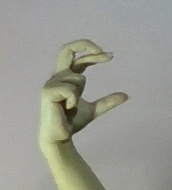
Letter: thal